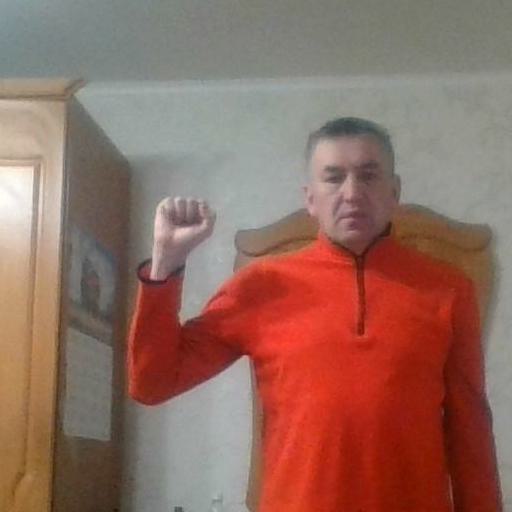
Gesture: fist